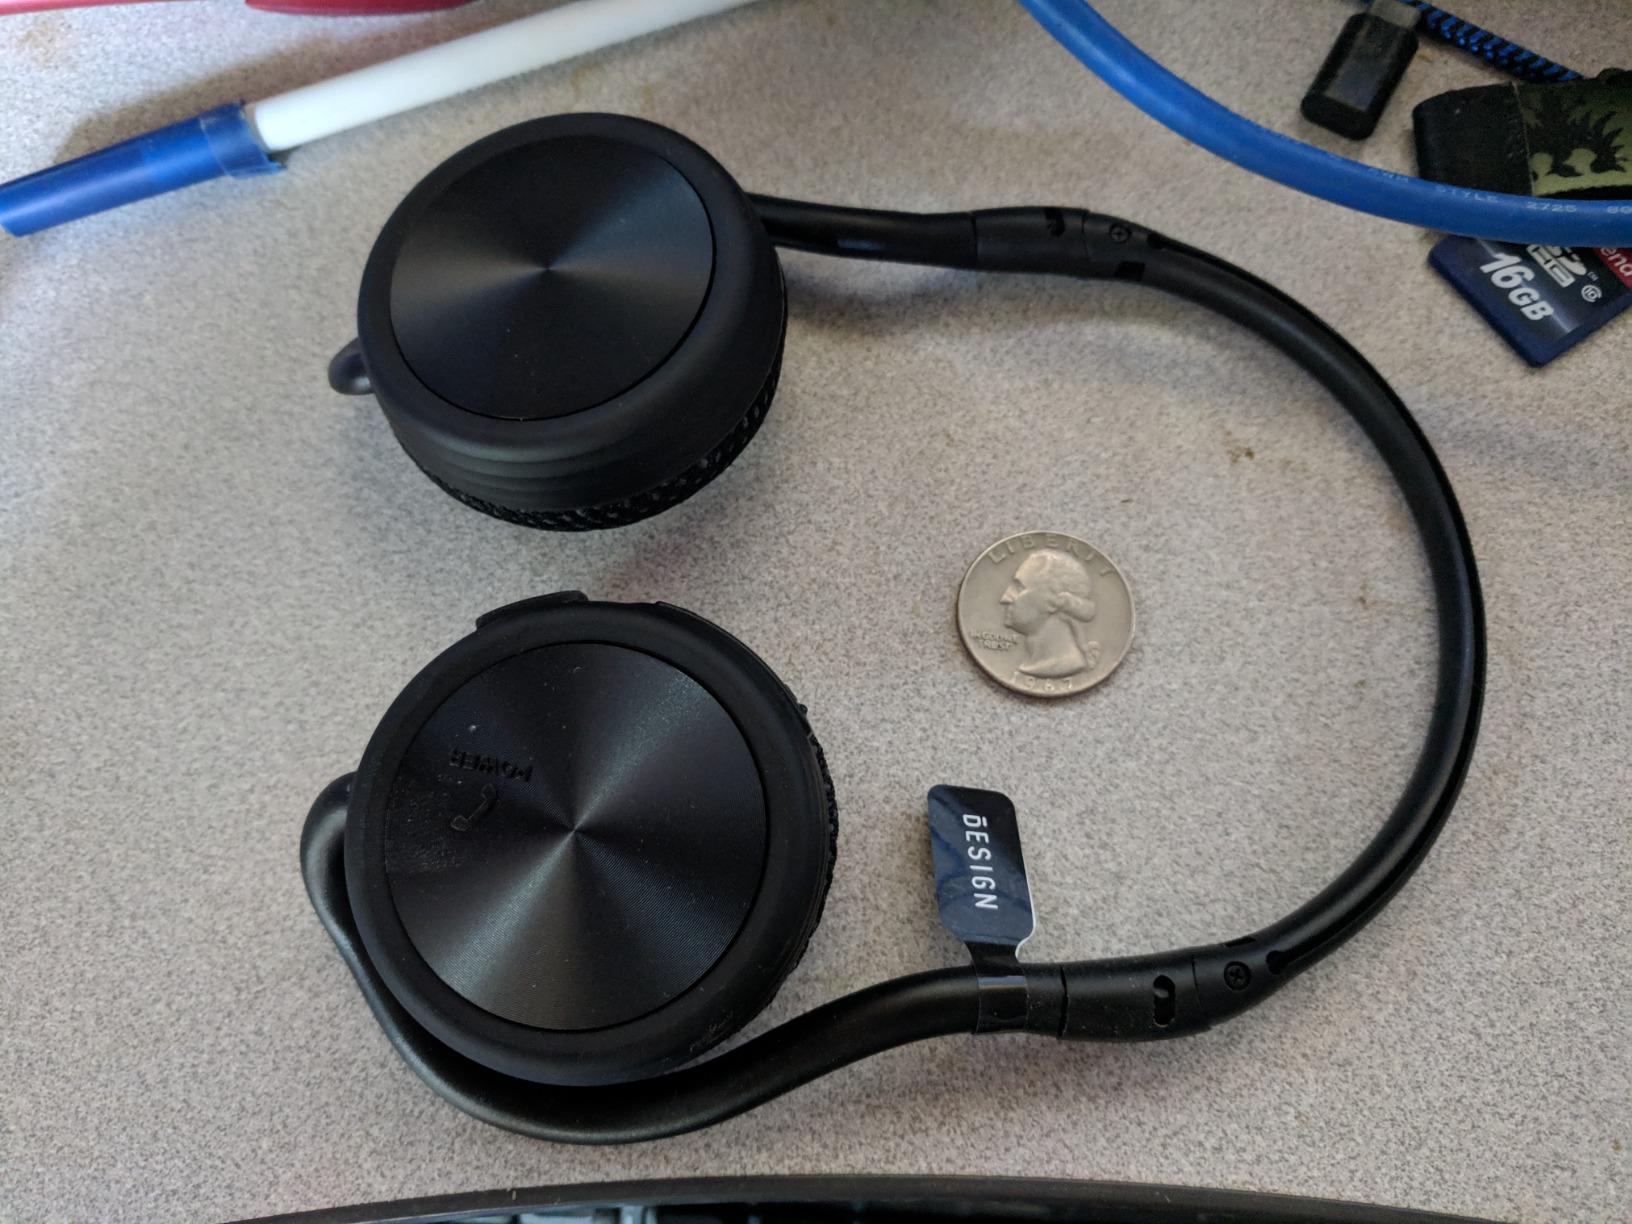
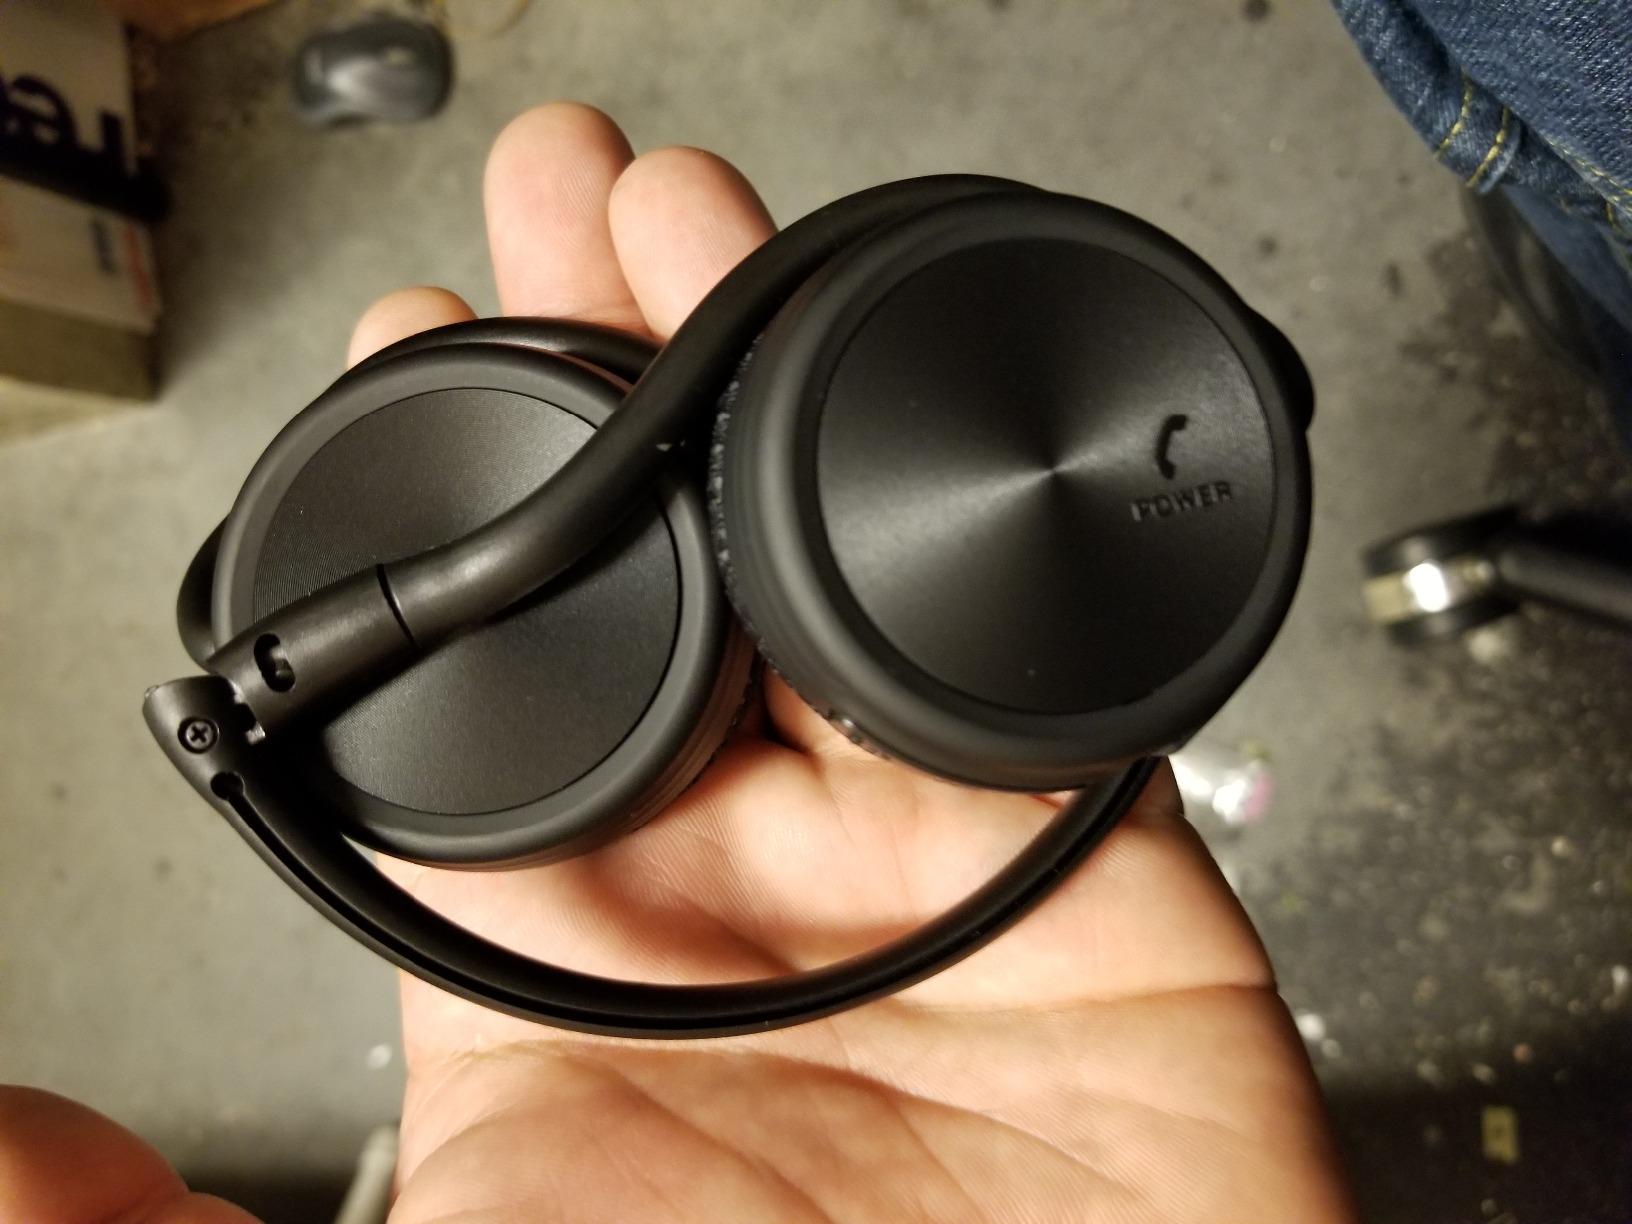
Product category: headphones
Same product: yes